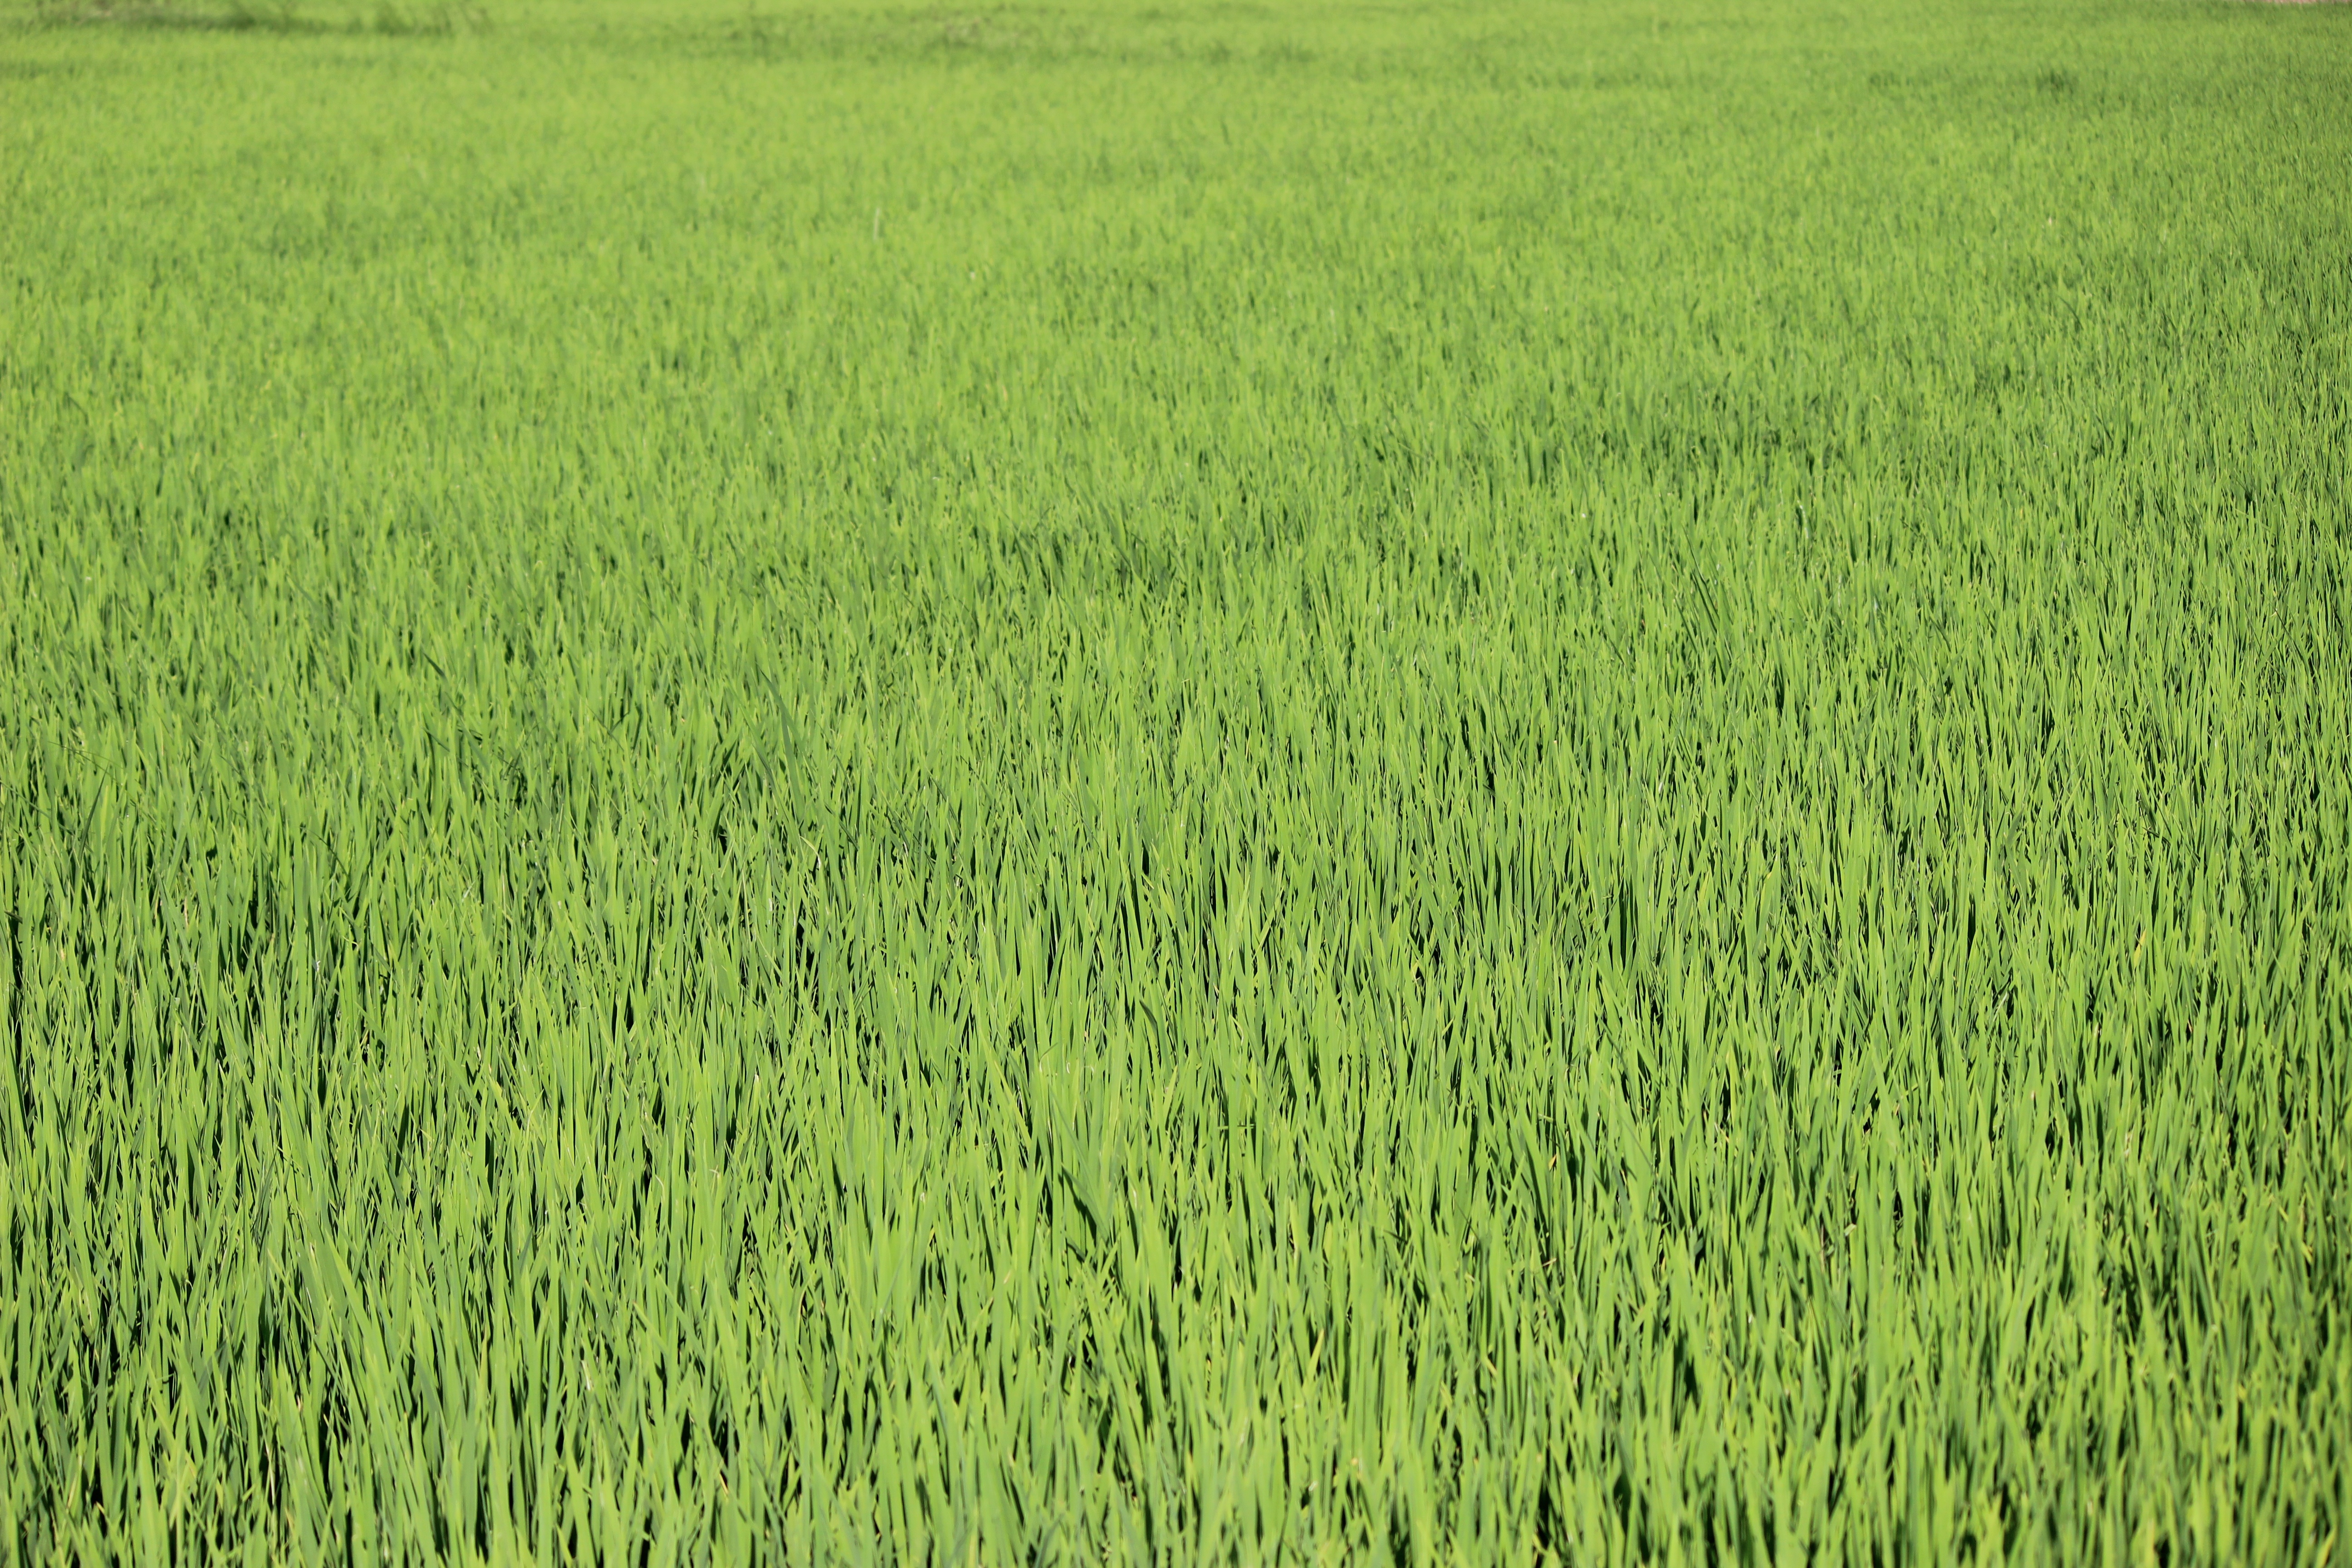
grass, plant, field, meadow, barley, wheat, prairie, food, green, crop, pasture, soil, agriculture, plain, grassland, paddy field, flowering plant, triticale, grass family, land plant